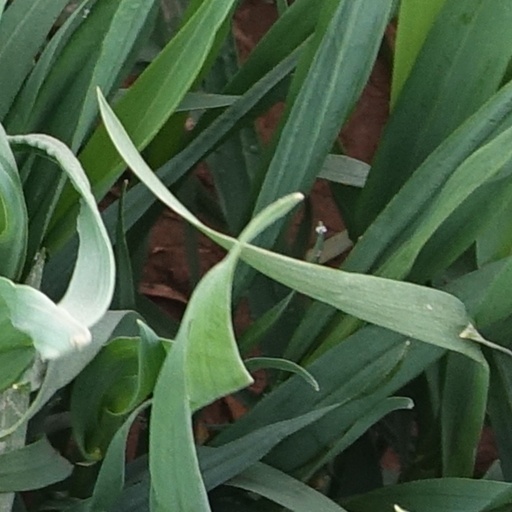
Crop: wheat